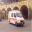
Label: ambulance